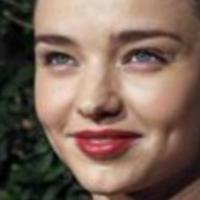
Age group: age 21-30